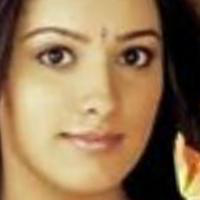
Age group: age 21-30